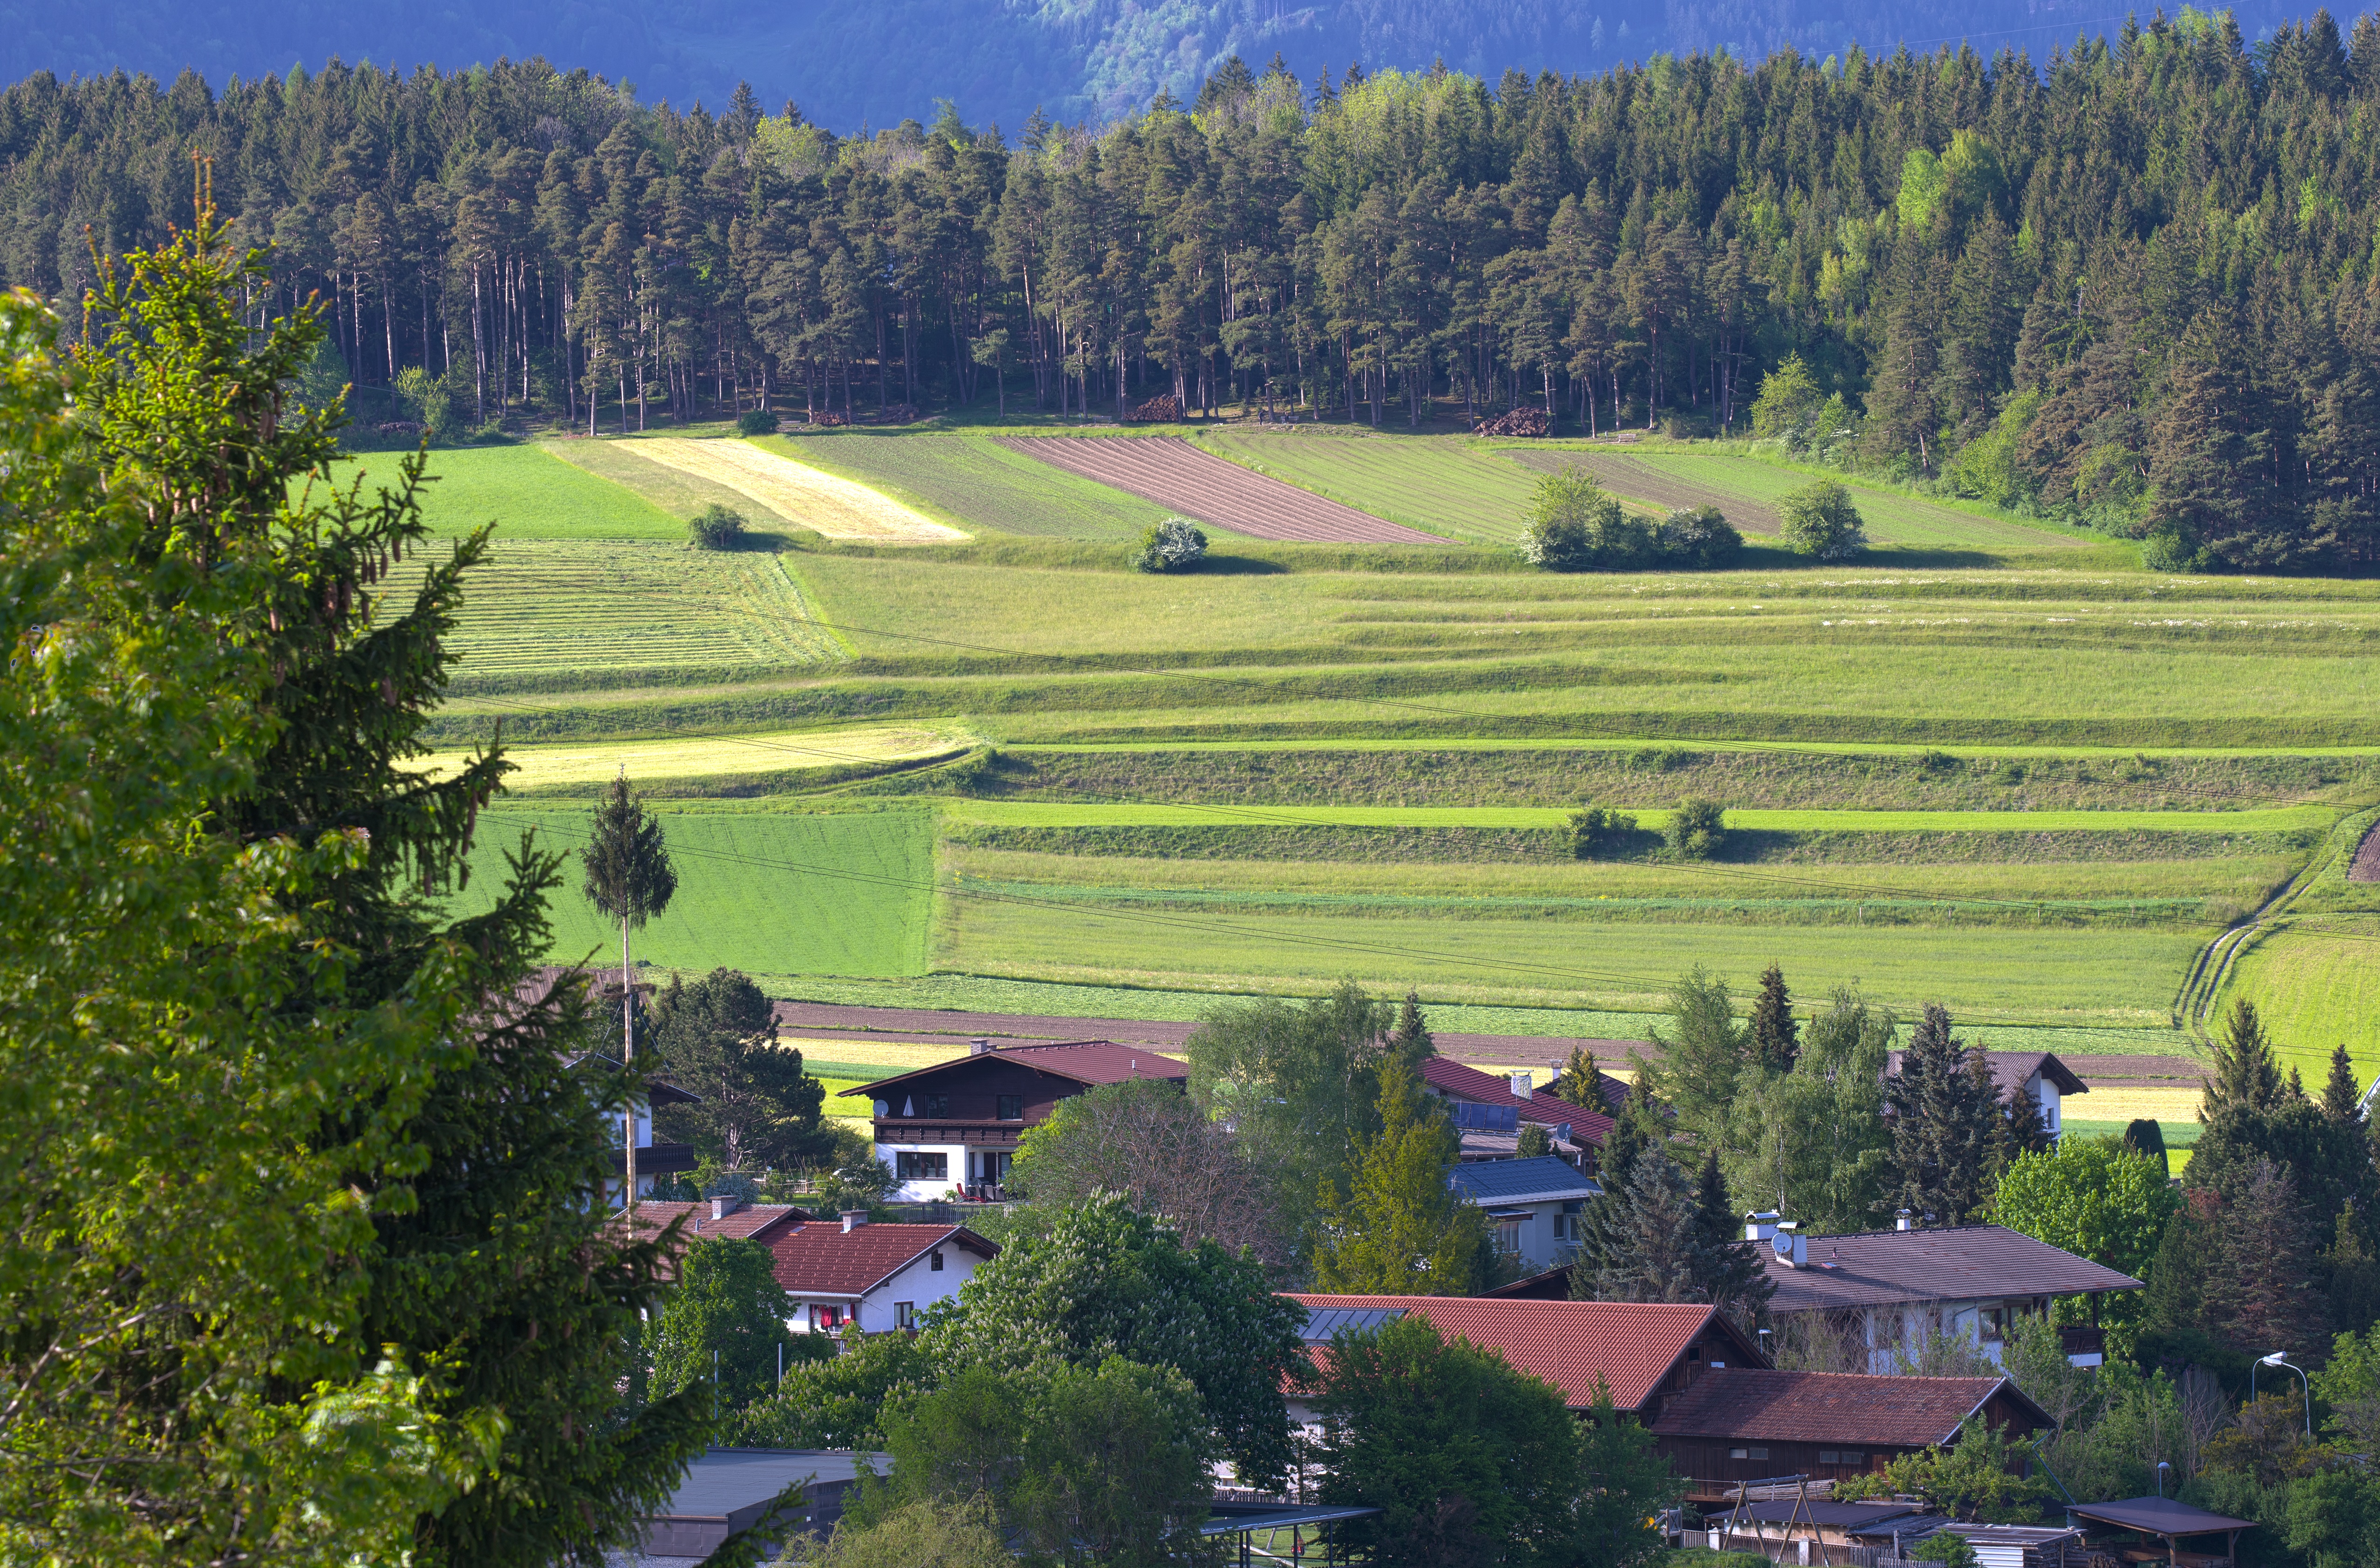
landscape, mountain, field, farm, meadow, hill, valley, mountain range, spring, pasture, agriculture, plain, cultivation, grassland, plateau, estate, ecosystem, rural area, paddy field, aerial photography, austrian landscape, natters, geographical feature, mountainous landforms, sport venue